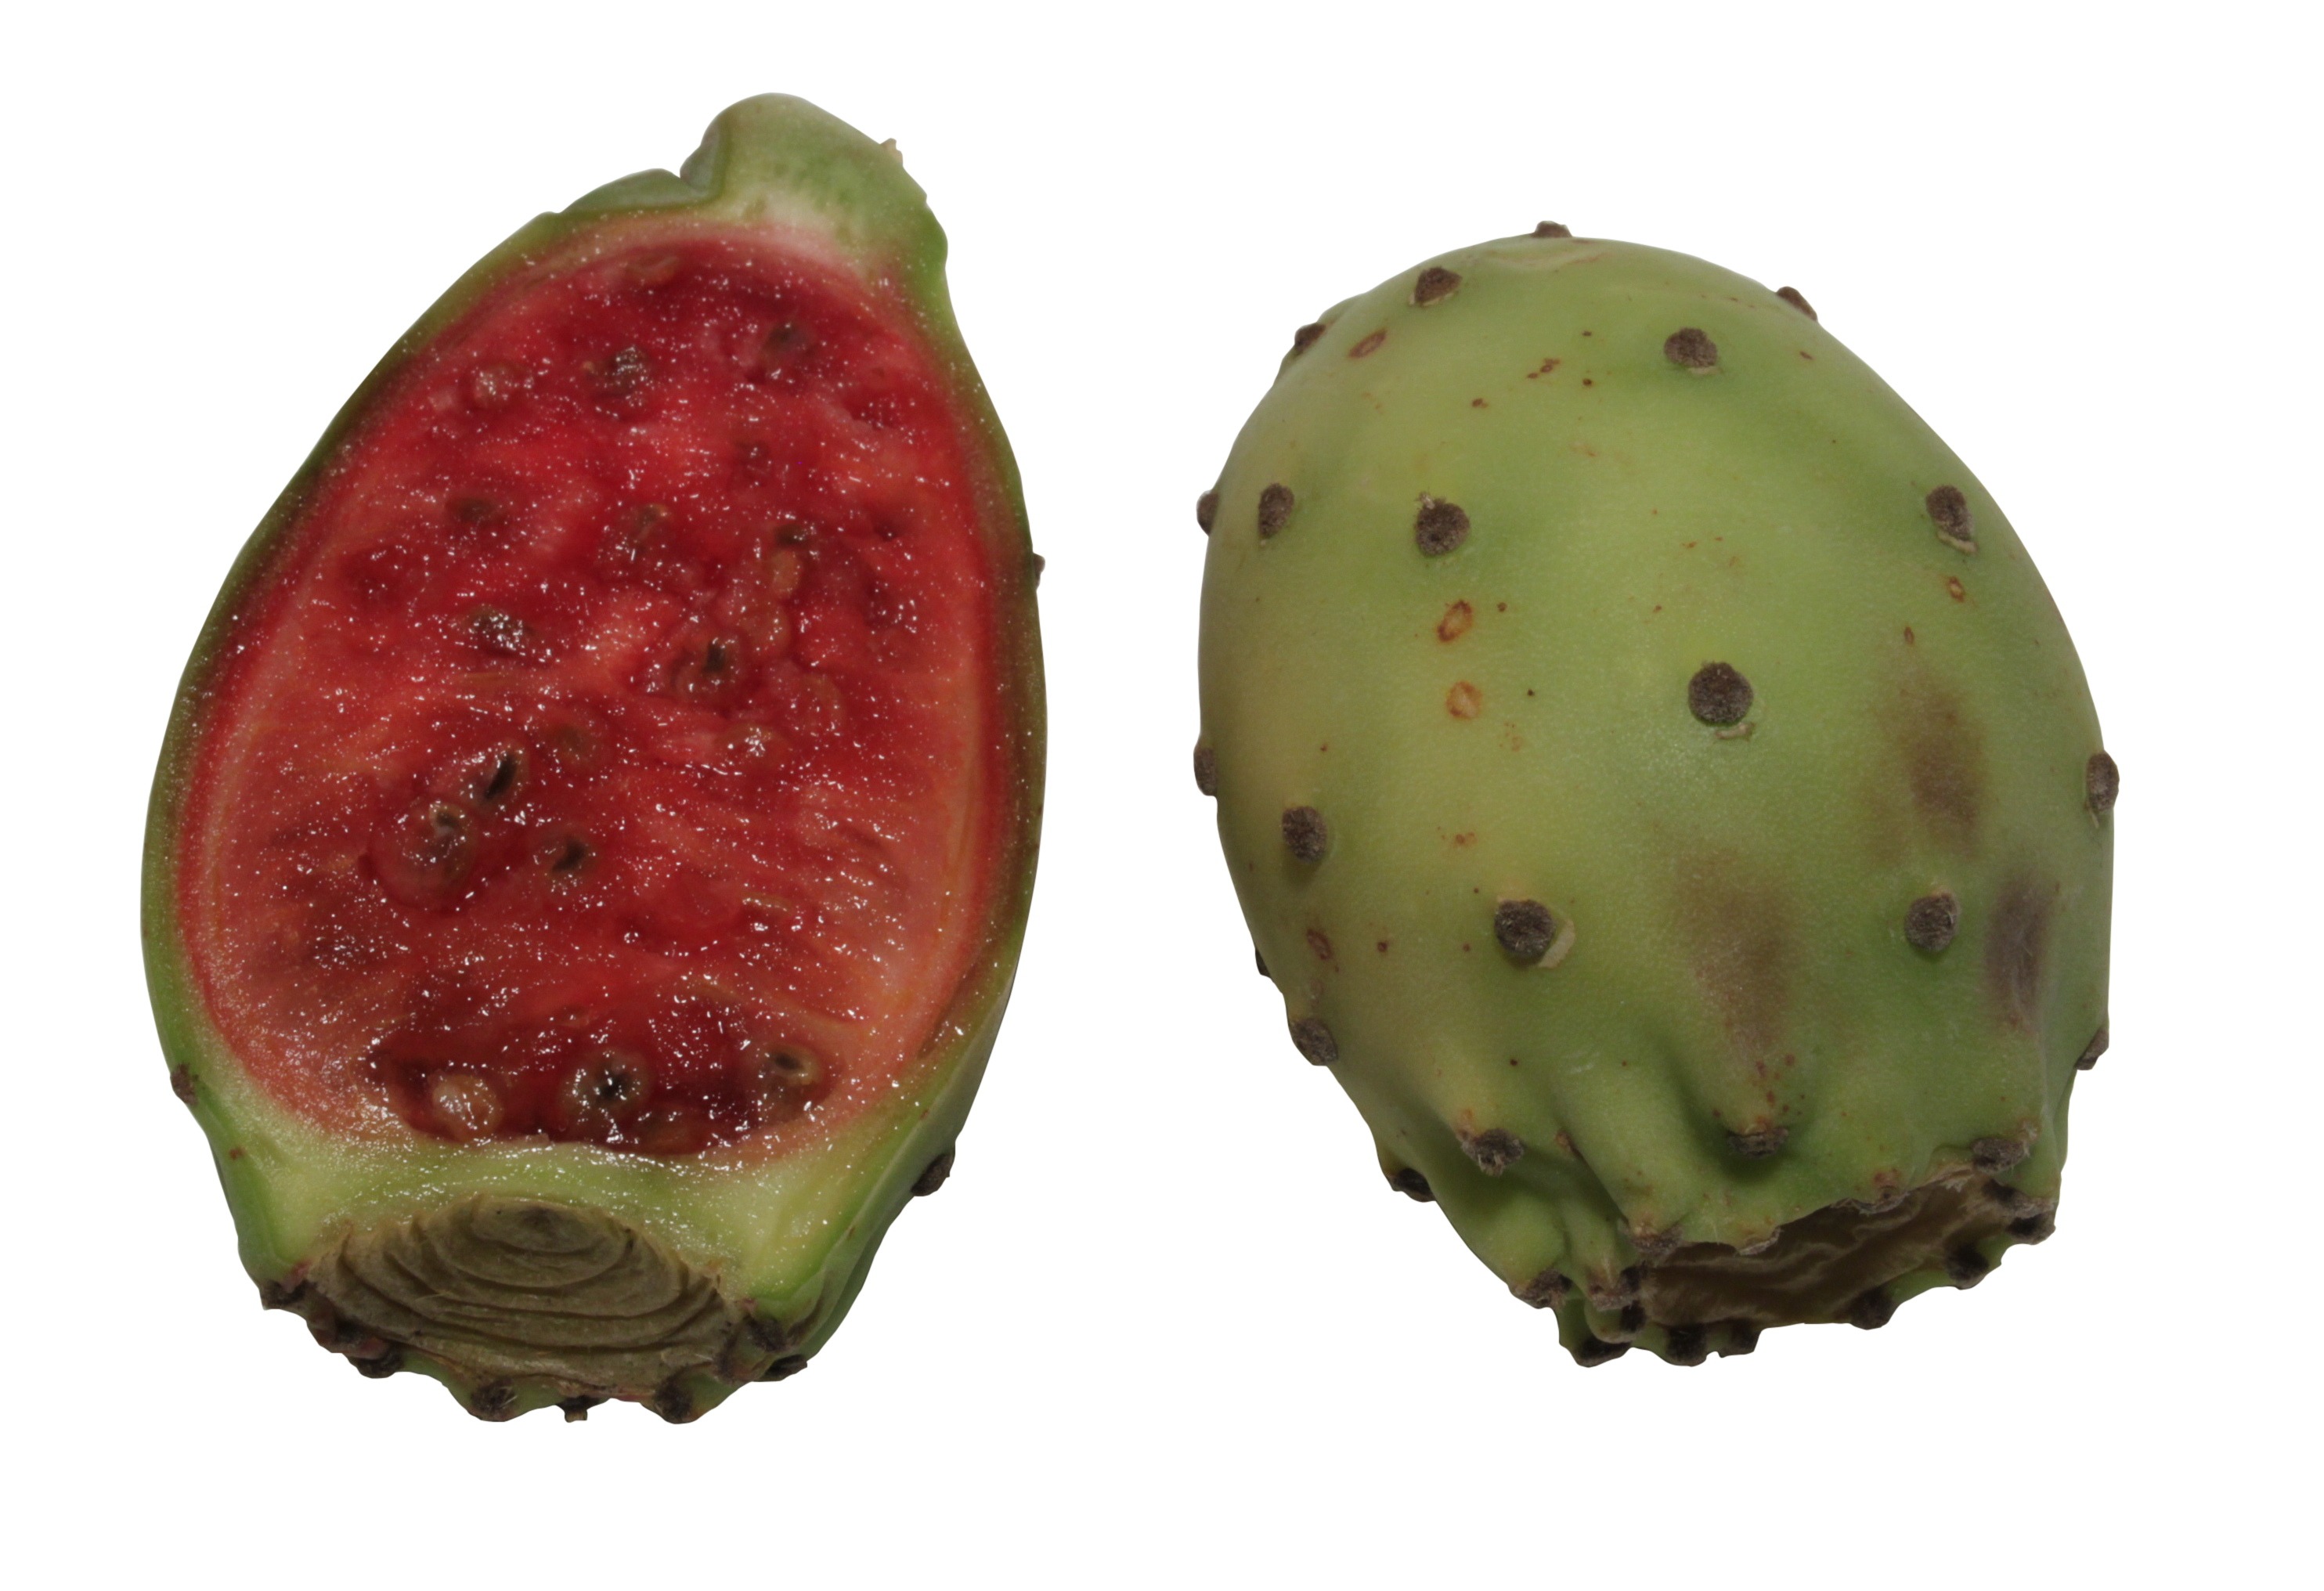
cactus, plant, fruit, food, green, red, produce, succulent, cacti, cactaceae, sliced, flowering plant, opuntia, prickly pear, land plant, nopal, barbary fig, ripened